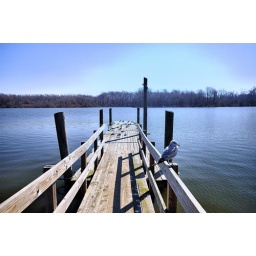
Of course boats dock here during the milder weather. But in the winter and early spring, the birds take it over.